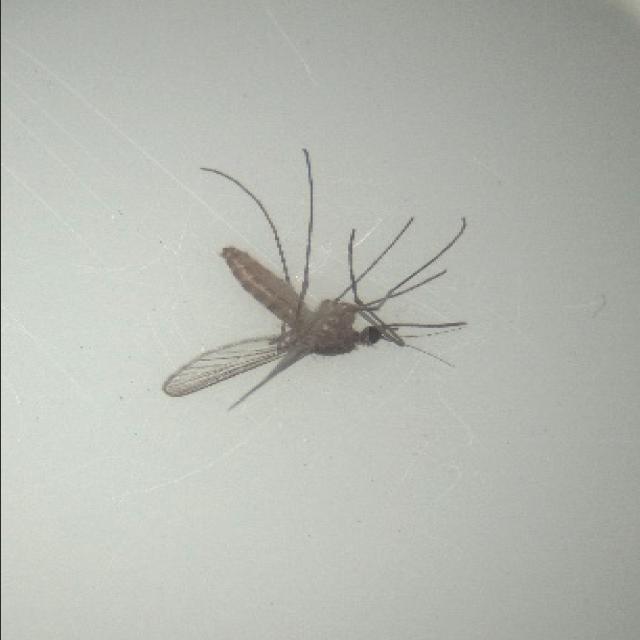
Species: culex_pipiens